Evelyn de Soysa

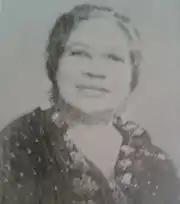
Lady Evelyn de Soysa

Lady Evelyn Johanna Publina de Soysa OBE (née Fernando) (23 April 1893 – 28 July 1973) was the third female member of the Senate of Ceylon.